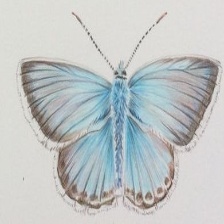
Species: CHALK HILL BLUE
Butterfly family (ImageNet category): lycaenid_butterfly